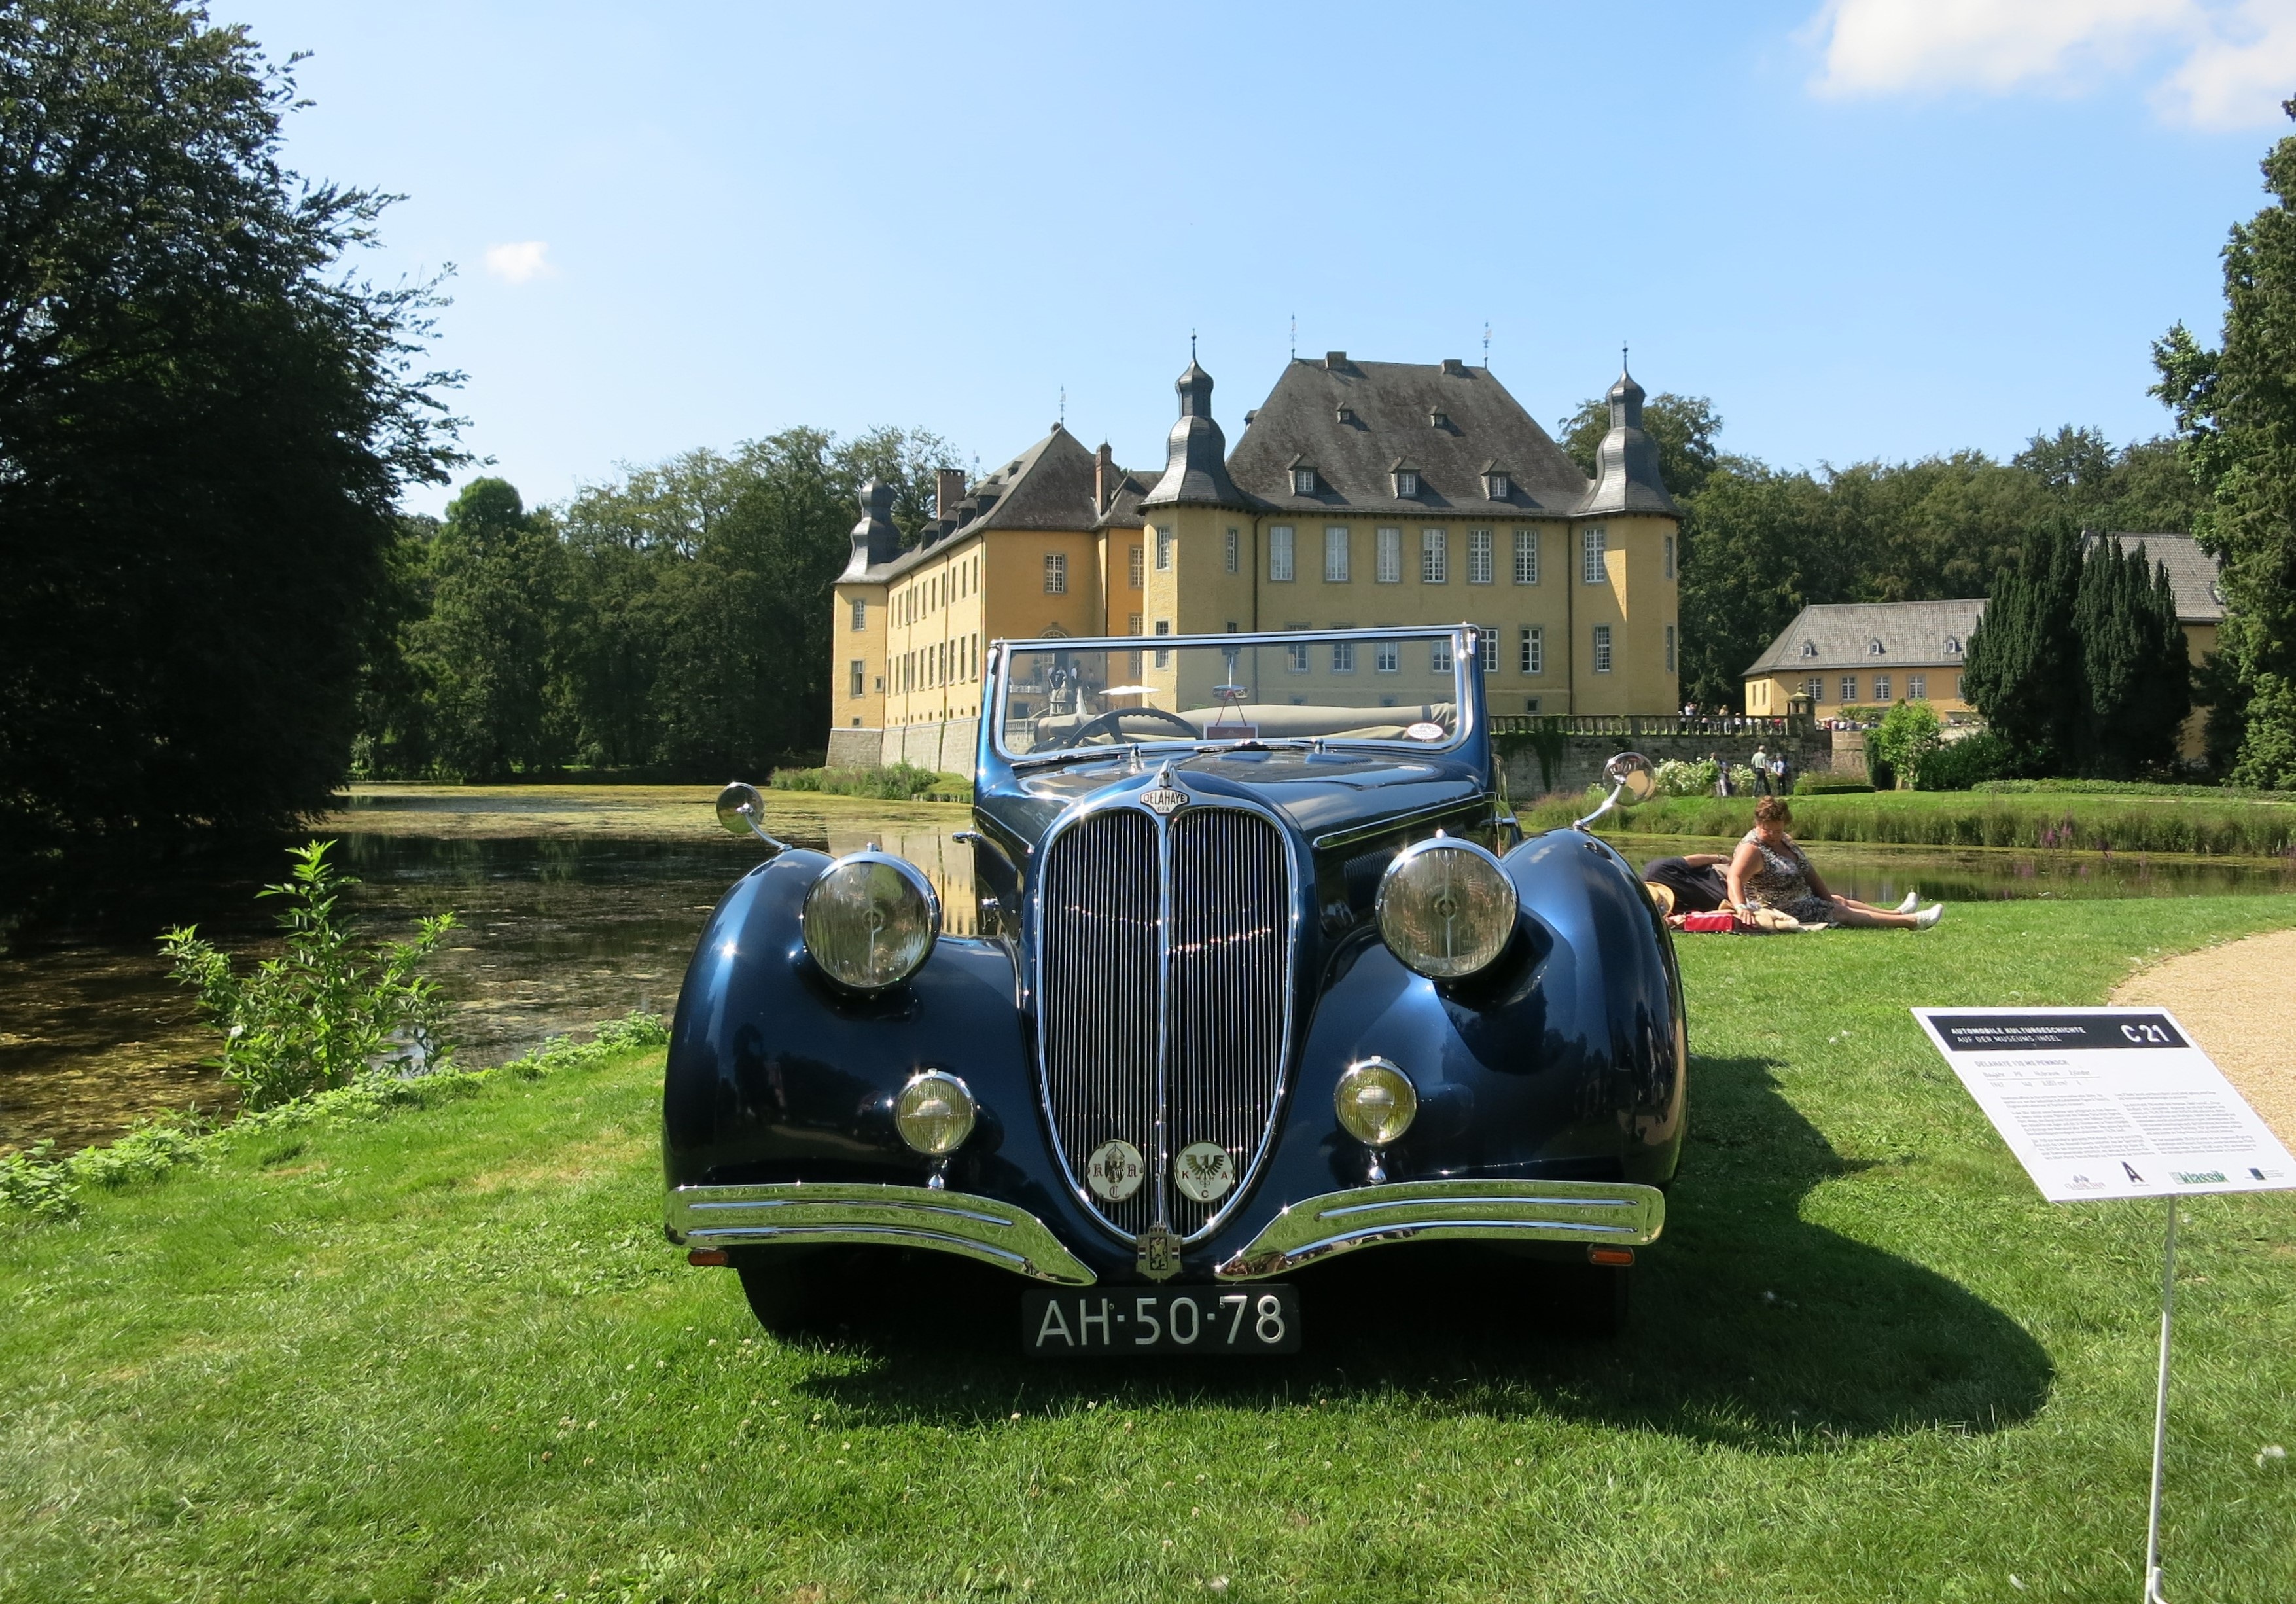
car, vehicle, sports car, vintage car, race car, oldtimer, autos, antique car, classic days, schloss dyck, vintage solid, land vehicle, touring car, automobile make, luxury vehicle